List of federal judges appointed by Warren G. Harding

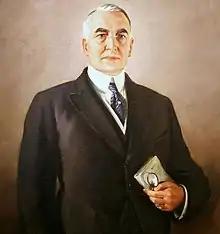
President Warren G. Harding.

Following is a list of all Article III United States federal judges appointed by President Warren G. Harding during his presidency. In total Harding appointed 52 Article III federal judges, including 4 Justices to the Supreme Court of the United States (including one Chief Justice), 6 judges to the United States Courts of Appeals, and 42 judges to the United States district courts.